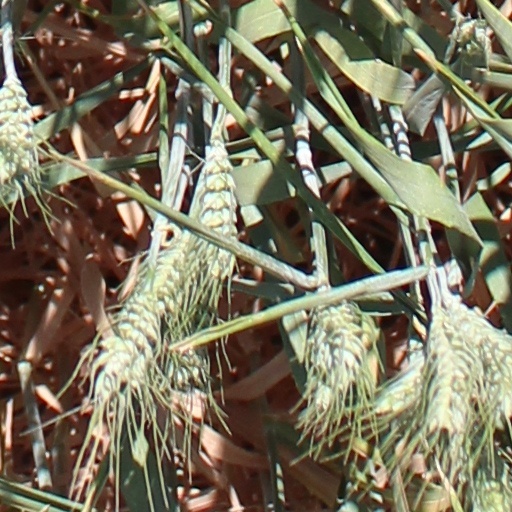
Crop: wheat